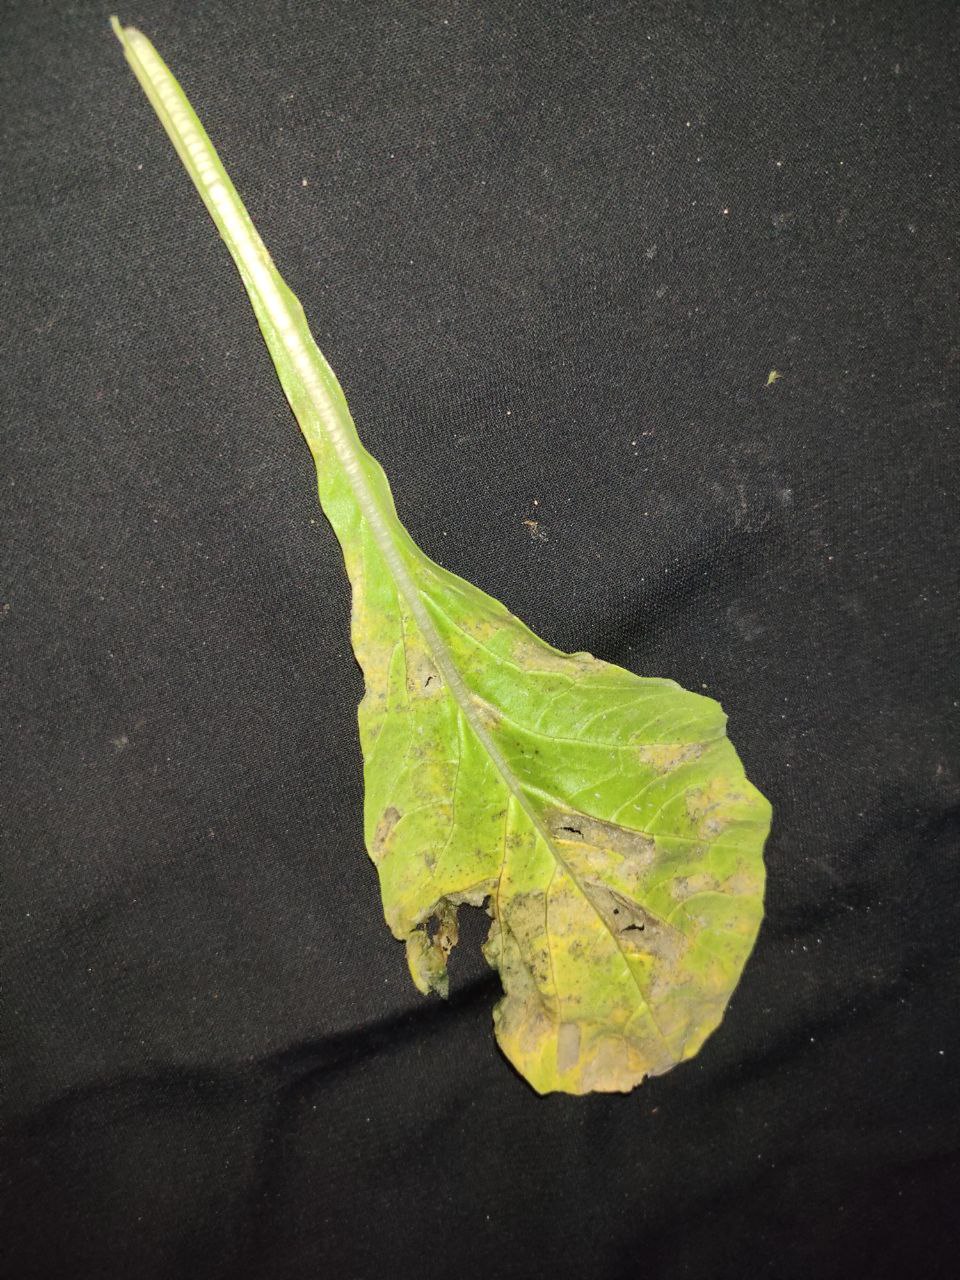
Label: Downey mildew